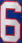
Number: 6